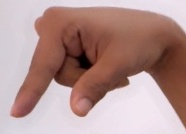
ASL sign: Q